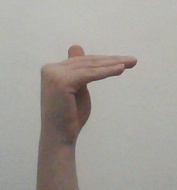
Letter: khaa